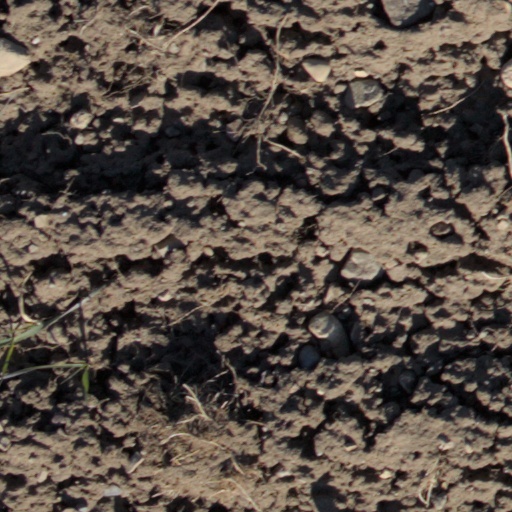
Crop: wheat